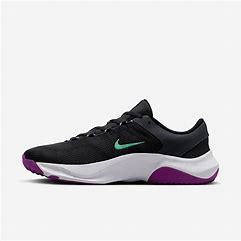
Brand: Nike
Model: Legend Essential 3 Next Nature